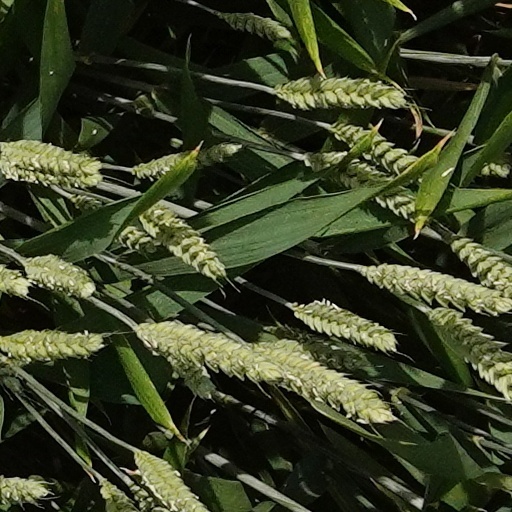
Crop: wheat